St Canice's Cathedral

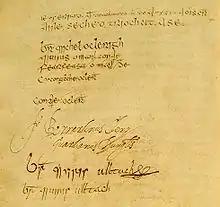
Signatures of the Four Masters

There is no mention of Kilkenny in the lives of Cainnech of Aghaboe, Ciarán of Saighir or any of the early annals of Ireland suggesting that in those times it was not of great importance. The "Annals of the Four Masters" recorded entries for "Cill Chainnigh" in 1085 ("Ceall-Cainnigh was for the most part burned") and again in 1114 ("... Cill-Cainnigh ... were all burned this year").